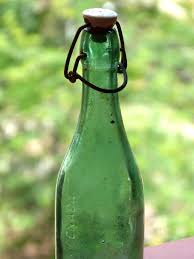
Waste category: glass